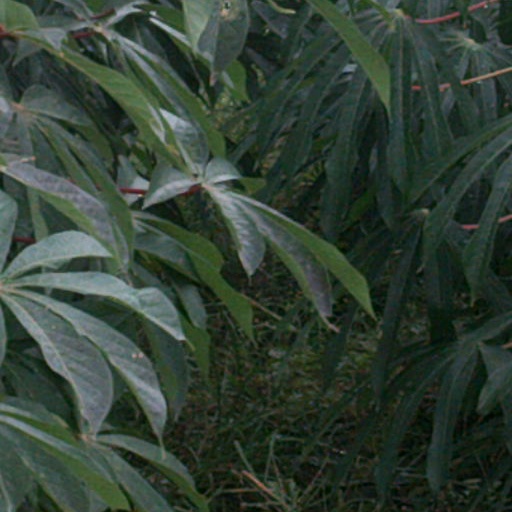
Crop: cassava